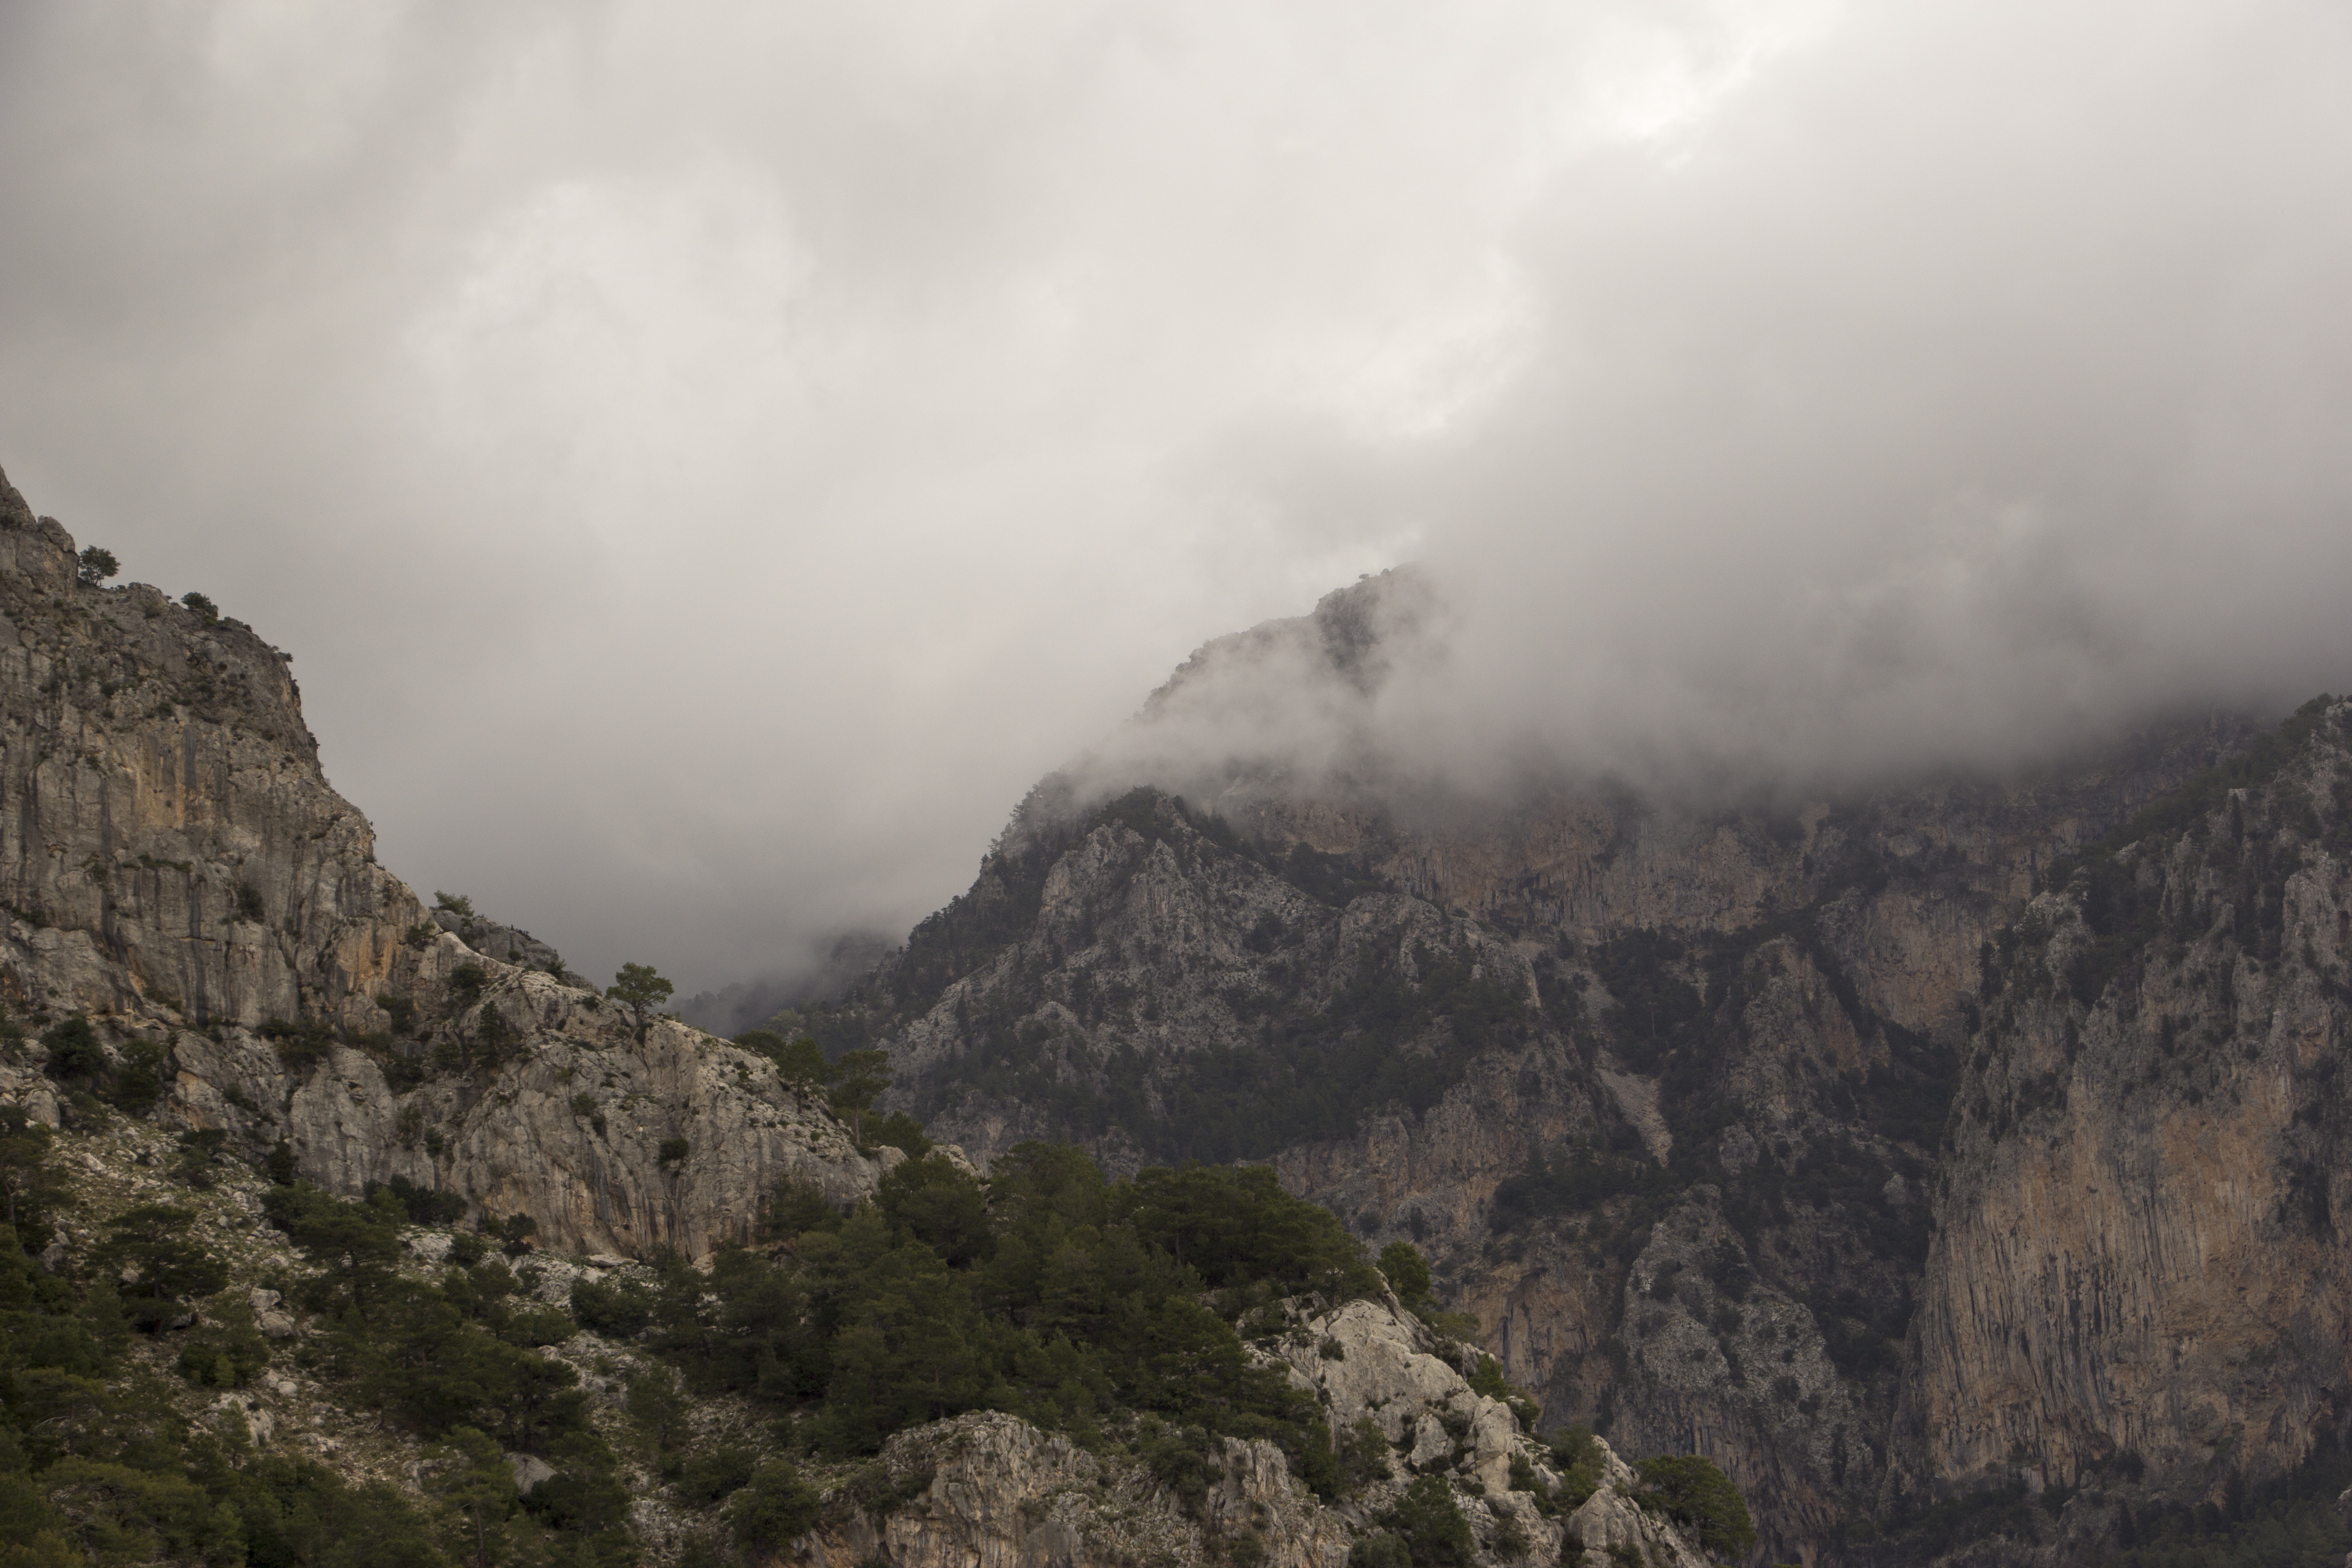
landscape, tree, nature, forest, outdoor, rock, wilderness, mountain, snow, light, cloud, sky, sun, fog, sunrise, sunset, mist, white, meadow, sunlight, morning, hill, adventure, dawn, valley, mountain range, foggy, travel, reflection, scenic, natural, autumn, park, scenery, weather, haze, calm, blue, fir, ridge, summit, mountain landscape, national, mountains, alps, plateau, landform, mountain pass, forest landscape, geographical feature, atmospheric phenomenon, mountainous landforms, geological phenomenon